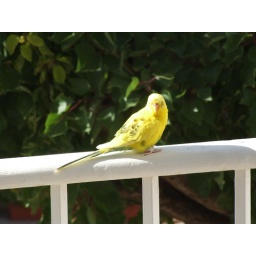
A wee yellow bird on my balcony in Albufeira